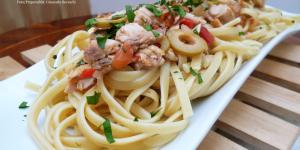
pasta con atun y aceitunas